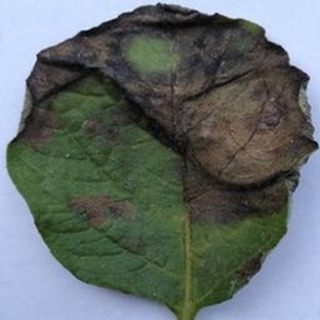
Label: potato_late_blight